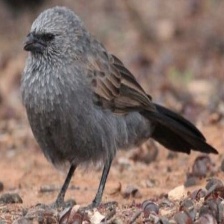
Species: APOSTLEBIRD
Scientific name: STRUTHIDEA CINEREA